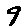
Label: 9